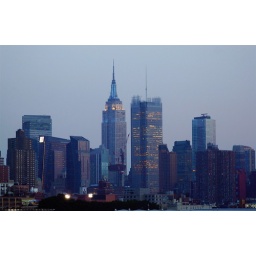
The Empire State Building lit blue and white in honor of Amver's 50th year anniversary